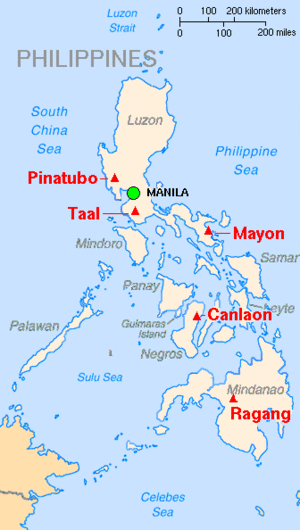
Carte des principaux volcans aux Philippines